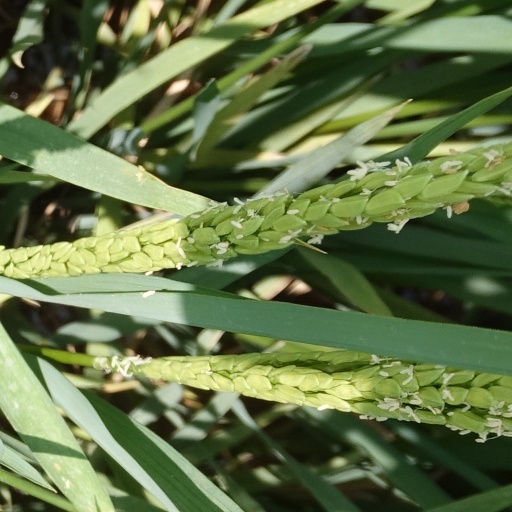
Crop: rice